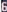
Number: 6